Sleeping Bear Dunes National Lakeshore

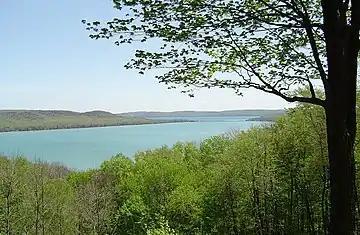
Glen Lake from the Pierce Stocking Scenic Drive

Pierce Stocking Scenic Drive is a scenic road within the park, known for its "scenic vistas and gentle curves". Located off of M-109 between Empire and Glen Haven, the road runs , providing access to scenic views of Lake Michigan, Glen Lake, and surrounding parkland.